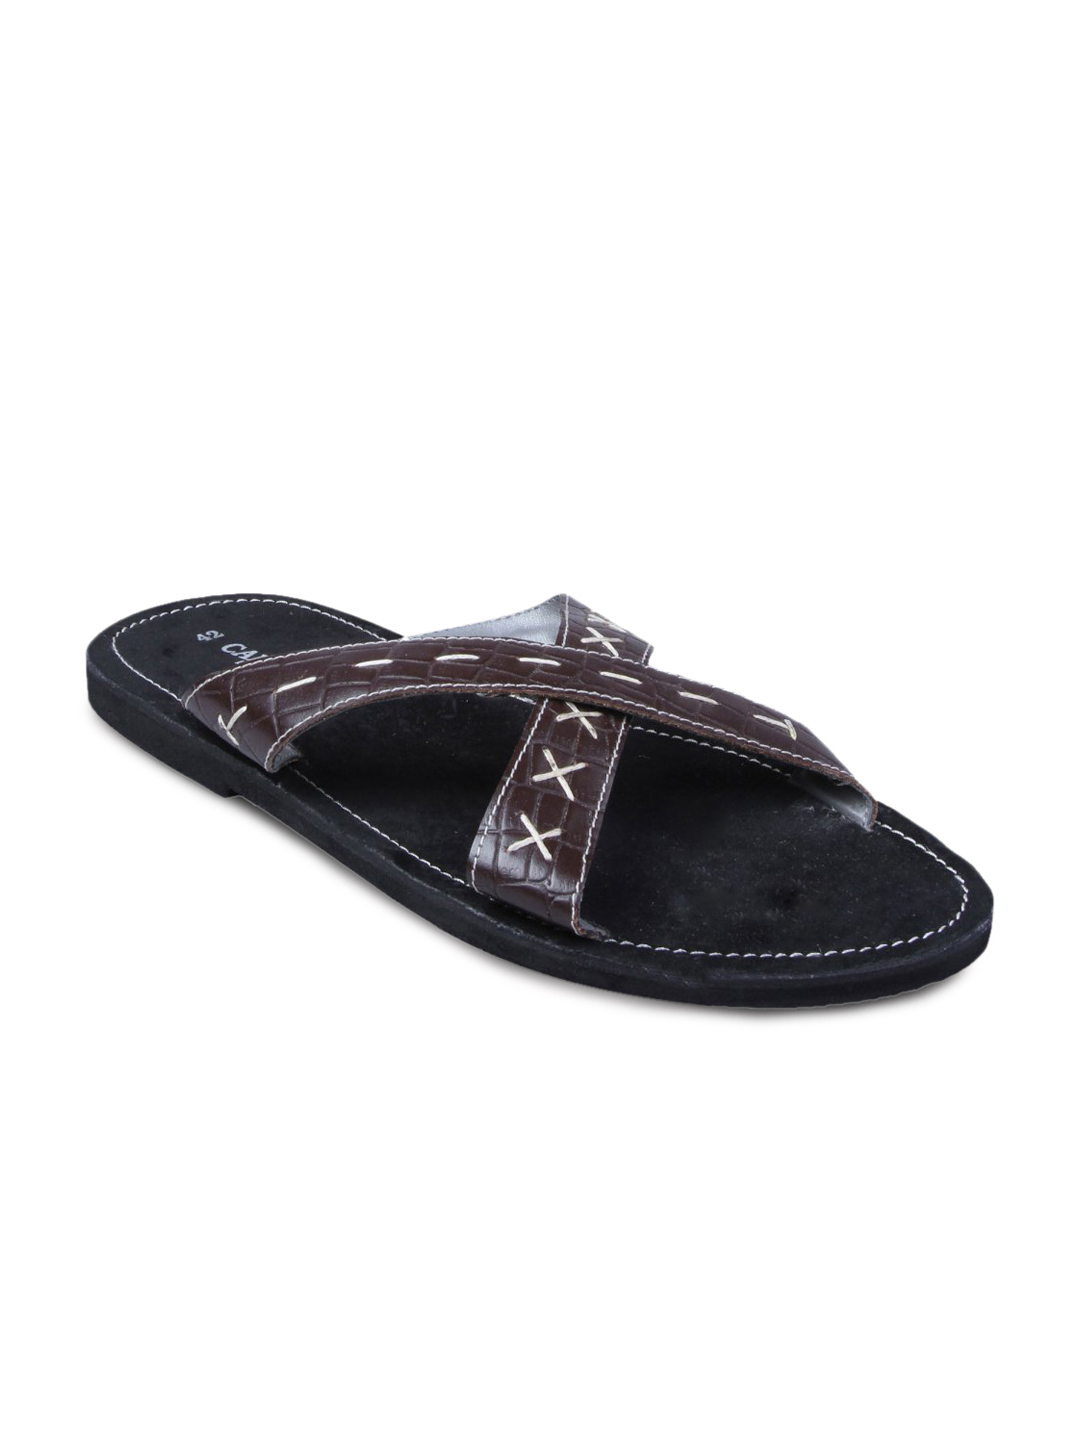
Carlton London Men Brown Strapped Sandal
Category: Footwear / Sandal / Sandals
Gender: Men
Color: Brown
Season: Fall 2010
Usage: Casual